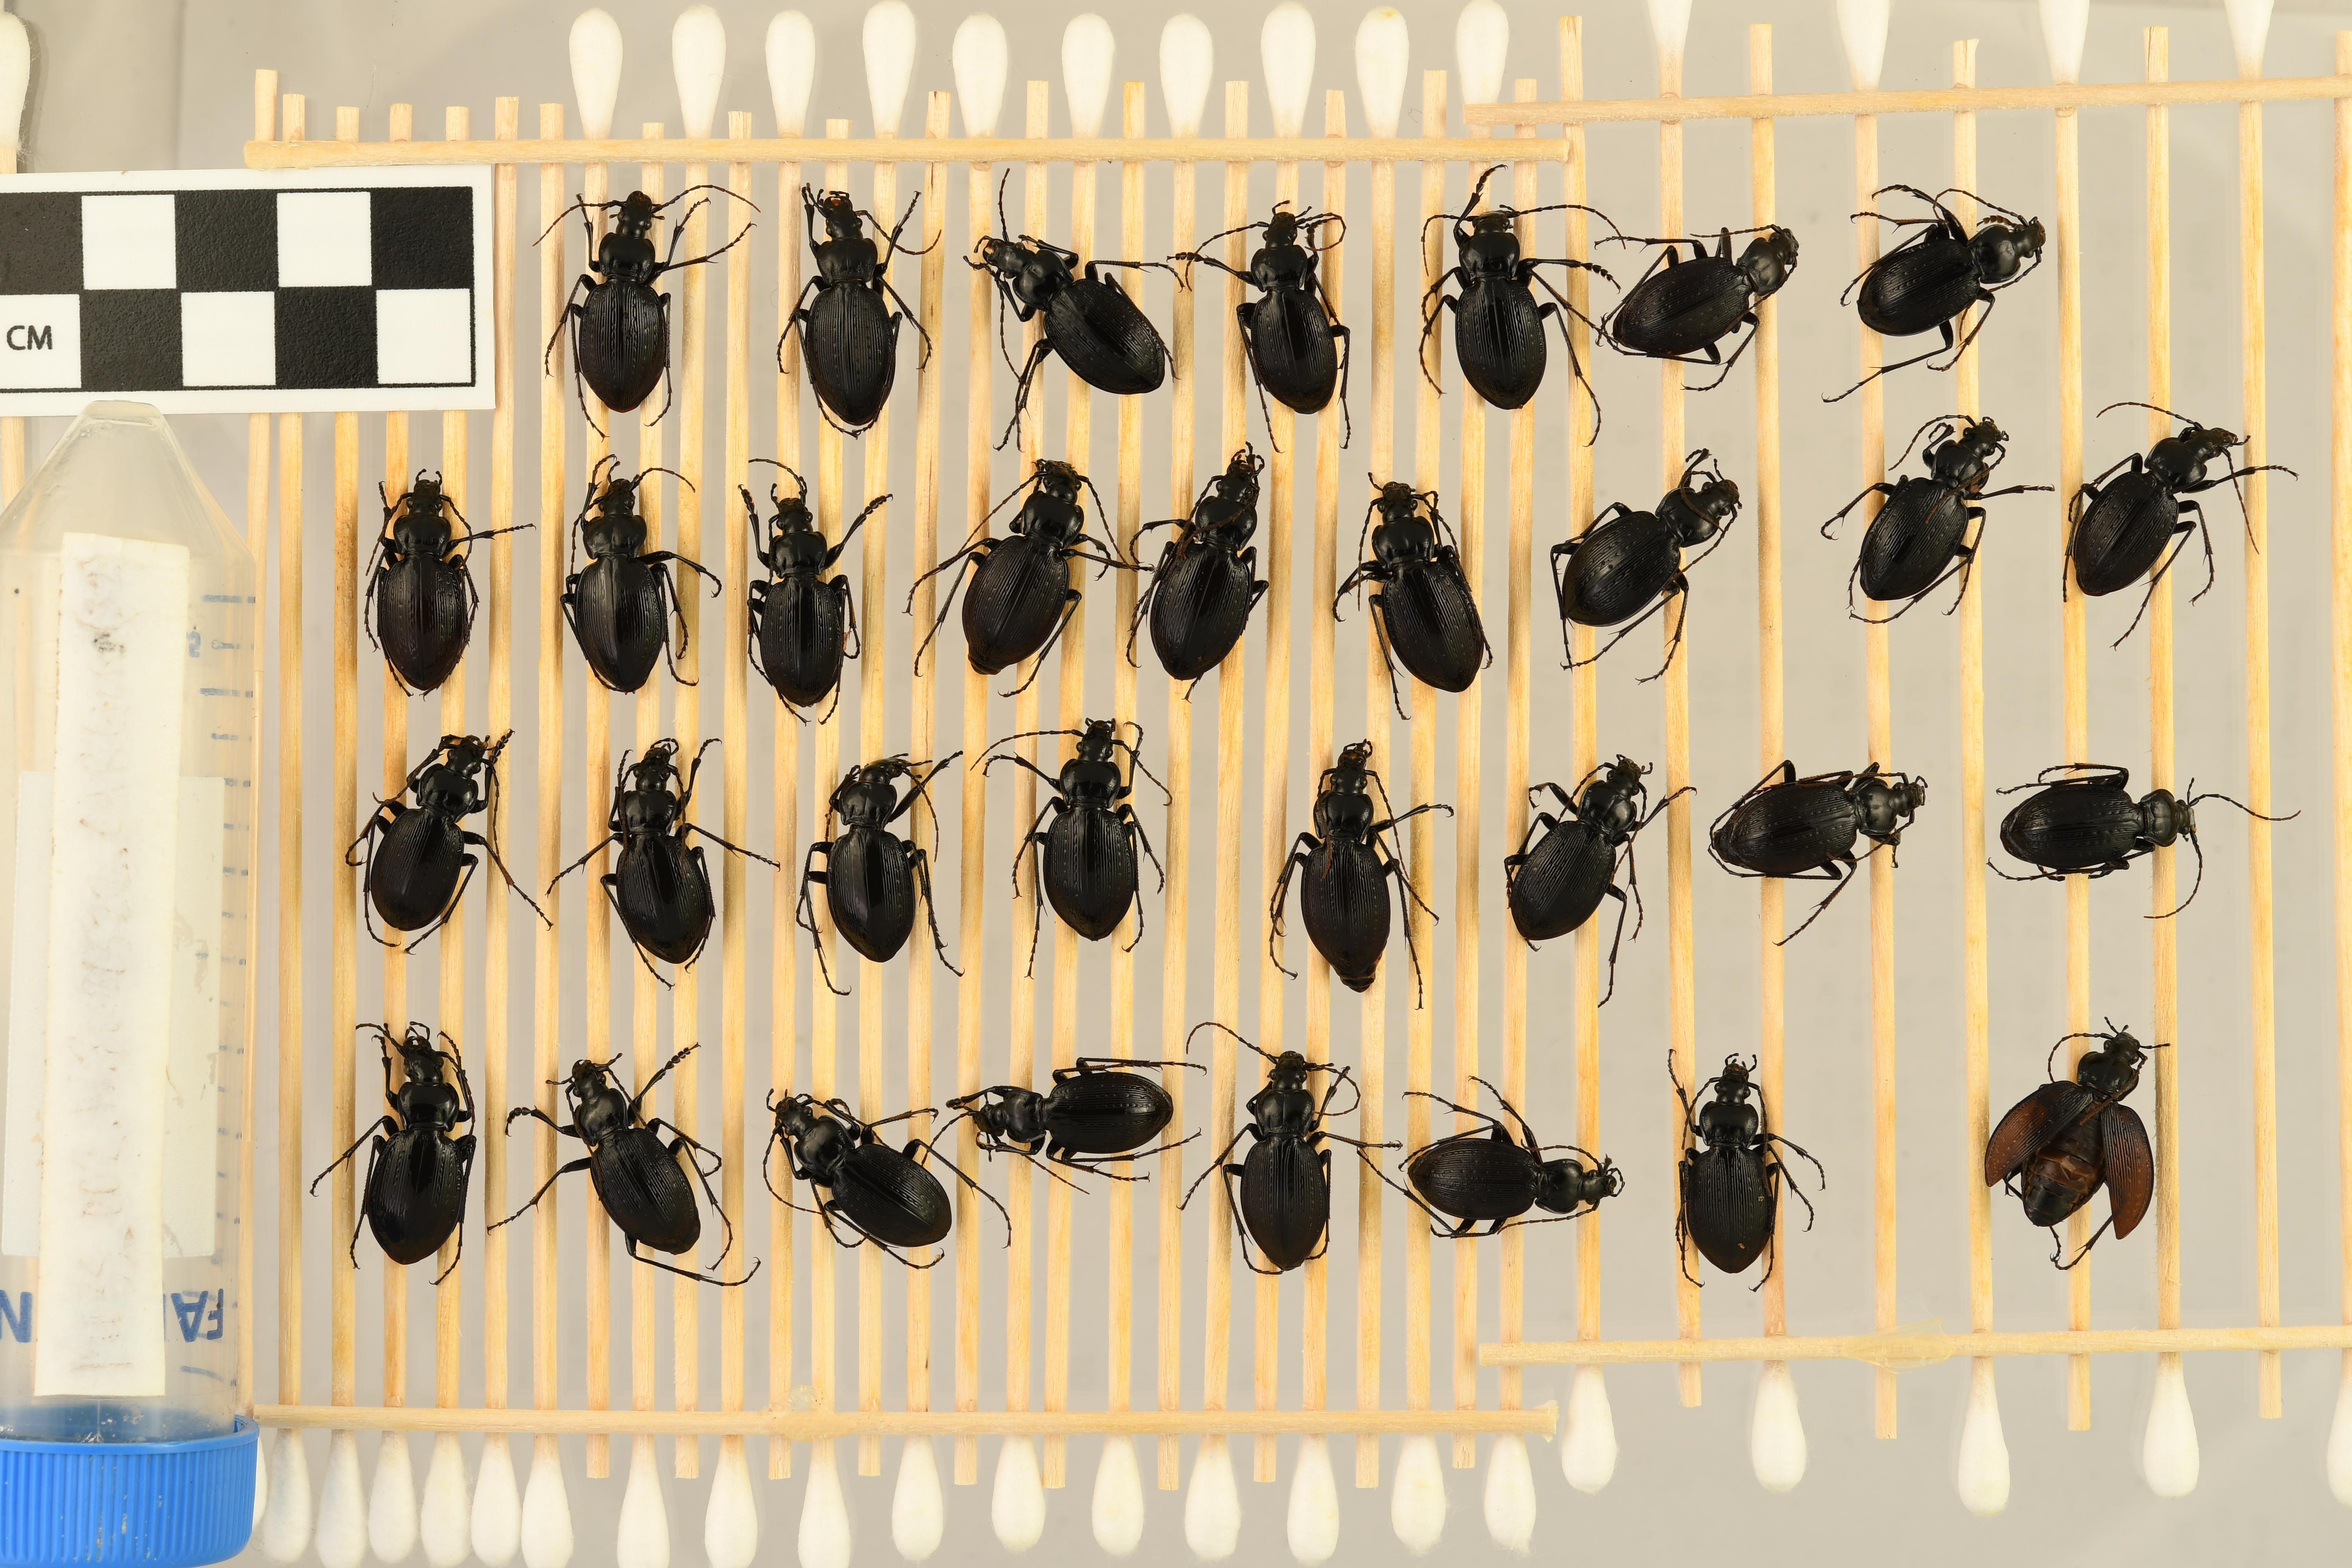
Carabus goryi — Mountain Lake Biological Station NEON, plot MLBS_002. Beetle 1, ElytraLength: 1.234 cm (lying flat: Yes)

Carabus goryi — Mountain Lake Biological Station NEON, plot MLBS_002. Beetle 1, ElytraWidth: 0.5196 cm (lying flat: Yes)

Carabus goryi — Mountain Lake Biological Station NEON, plot MLBS_002. Beetle 2, ElytraLength: 1.329 cm (lying flat: Yes)

Carabus goryi — Mountain Lake Biological Station NEON, plot MLBS_002. Beetle 2, ElytraWidth: 0.5461 cm (lying flat: Yes)

Carabus goryi — Mountain Lake Biological Station NEON, plot MLBS_002. Beetle 3, ElytraLength: 1.305 cm (lying flat: Yes)

Carabus goryi — Mountain Lake Biological Station NEON, plot MLBS_002. Beetle 3, ElytraWidth: 0.6159 cm (lying flat: Yes)

Carabus goryi — Mountain Lake Biological Station NEON, plot MLBS_002. Beetle 4, ElytraLength: 1.21 cm (lying flat: Yes)

Carabus goryi — Mountain Lake Biological Station NEON, plot MLBS_002. Beetle 4, ElytraWidth: 0.517 cm (lying flat: Yes)

Carabus goryi — Mountain Lake Biological Station NEON, plot MLBS_002. Beetle 5, ElytraLength: 1.26 cm (lying flat: Yes)

Carabus goryi — Mountain Lake Biological Station NEON, plot MLBS_002. Beetle 5, ElytraWidth: 0.5639 cm (lying flat: Yes)

Carabus goryi — Mountain Lake Biological Station NEON, plot MLBS_002. Beetle 6, ElytraLength: 1.308 cm (lying flat: Yes)

Carabus goryi — Mountain Lake Biological Station NEON, plot MLBS_002. Beetle 6, ElytraWidth: 0.5344 cm (lying flat: Yes)

Carabus goryi — Mountain Lake Biological Station NEON, plot MLBS_002. Beetle 7, ElytraLength: 1.226 cm (lying flat: Yes)

Carabus goryi — Mountain Lake Biological Station NEON, plot MLBS_002. Beetle 7, ElytraWidth: 0.5402 cm (lying flat: Yes)

Carabus goryi — Mountain Lake Biological Station NEON, plot MLBS_002. Beetle 8, ElytraLength: 1.273 cm (lying flat: Yes)

Carabus goryi — Mountain Lake Biological Station NEON, plot MLBS_002. Beetle 8, ElytraWidth: 0.5714 cm (lying flat: Yes)

Carabus goryi — Mountain Lake Biological Station NEON, plot MLBS_002. Beetle 9, ElytraLength: 1.278 cm (lying flat: Yes)

Carabus goryi — Mountain Lake Biological Station NEON, plot MLBS_002. Beetle 9, ElytraWidth: 0.6126 cm (lying flat: Yes)

Carabus goryi — Mountain Lake Biological Station NEON, plot MLBS_002. Beetle 10, ElytraLength: 1.182 cm (lying flat: Yes)

Carabus goryi — Mountain Lake Biological Station NEON, plot MLBS_002. Beetle 10, ElytraWidth: 0.5584 cm (lying flat: Yes)

Carabus goryi — Mountain Lake Biological Station NEON, plot MLBS_002. Beetle 11, ElytraLength: 1.249 cm (lying flat: Yes)

Carabus goryi — Mountain Lake Biological Station NEON, plot MLBS_002. Beetle 11, ElytraWidth: 0.6215 cm (lying flat: Yes)

Carabus goryi — Mountain Lake Biological Station NEON, plot MLBS_002. Beetle 12, ElytraLength: 1.306 cm (lying flat: Yes)

Carabus goryi — Mountain Lake Biological Station NEON, plot MLBS_002. Beetle 12, ElytraWidth: 0.6613 cm (lying flat: Yes)

Carabus goryi — Mountain Lake Biological Station NEON, plot MLBS_002. Beetle 13, ElytraLength: 1.255 cm (lying flat: Yes)

Carabus goryi — Mountain Lake Biological Station NEON, plot MLBS_002. Beetle 13, ElytraWidth: 0.6215 cm (lying flat: Yes)

Carabus goryi — Mountain Lake Biological Station NEON, plot MLBS_002. Beetle 14, ElytraLength: 1.297 cm (lying flat: Yes)

Carabus goryi — Mountain Lake Biological Station NEON, plot MLBS_002. Beetle 14, ElytraWidth: 0.5621 cm (lying flat: Yes)

Carabus goryi — Mountain Lake Biological Station NEON, plot MLBS_002. Beetle 15, ElytraLength: 1.258 cm (lying flat: Yes)

Carabus goryi — Mountain Lake Biological Station NEON, plot MLBS_002. Beetle 15, ElytraWidth: 0.5907 cm (lying flat: Yes)

Carabus goryi — Mountain Lake Biological Station NEON, plot MLBS_002. Beetle 16, ElytraLength: 1.225 cm (lying flat: Yes)

Carabus goryi — Mountain Lake Biological Station NEON, plot MLBS_002. Beetle 16, ElytraWidth: 0.5767 cm (lying flat: Yes)

Carabus goryi — Mountain Lake Biological Station NEON, plot MLBS_002. Beetle 17, ElytraLength: 1.158 cm (lying flat: Yes)

Carabus goryi — Mountain Lake Biological Station NEON, plot MLBS_002. Beetle 17, ElytraWidth: 0.5837 cm (lying flat: Yes)

Carabus goryi — Mountain Lake Biological Station NEON, plot MLBS_002. Beetle 18, ElytraLength: 1.194 cm (lying flat: Yes)

Carabus goryi — Mountain Lake Biological Station NEON, plot MLBS_002. Beetle 18, ElytraWidth: 0.5792 cm (lying flat: Yes)

Carabus goryi — Mountain Lake Biological Station NEON, plot MLBS_002. Beetle 19, ElytraLength: 1.237 cm (lying flat: Yes)

Carabus goryi — Mountain Lake Biological Station NEON, plot MLBS_002. Beetle 19, ElytraWidth: 0.5867 cm (lying flat: Yes)

Carabus goryi — Mountain Lake Biological Station NEON, plot MLBS_002. Beetle 20, ElytraLength: 1.274 cm (lying flat: Yes)

Carabus goryi — Mountain Lake Biological Station NEON, plot MLBS_002. Beetle 20, ElytraWidth: 0.6104 cm (lying flat: Yes)

Carabus goryi — Mountain Lake Biological Station NEON, plot MLBS_002. Beetle 21, ElytraLength: 1.303 cm (lying flat: Yes)

Carabus goryi — Mountain Lake Biological Station NEON, plot MLBS_002. Beetle 21, ElytraWidth: 0.5975 cm (lying flat: Yes)

Carabus goryi — Mountain Lake Biological Station NEON, plot MLBS_002. Beetle 22, ElytraLength: 1.243 cm (lying flat: Yes)

Carabus goryi — Mountain Lake Biological Station NEON, plot MLBS_002. Beetle 22, ElytraWidth: 0.5702 cm (lying flat: Yes)

Carabus goryi — Mountain Lake Biological Station NEON, plot MLBS_002. Beetle 23, ElytraLength: 1.257 cm (lying flat: Yes)

Carabus goryi — Mountain Lake Biological Station NEON, plot MLBS_002. Beetle 23, ElytraWidth: 0.6114 cm (lying flat: Yes)

Carabus goryi — Mountain Lake Biological Station NEON, plot MLBS_002. Beetle 24, ElytraLength: 1.255 cm (lying flat: Yes)

Carabus goryi — Mountain Lake Biological Station NEON, plot MLBS_002. Beetle 24, ElytraWidth: 0.588 cm (lying flat: Yes)

Carabus goryi — Mountain Lake Biological Station NEON, plot MLBS_002. Beetle 25, ElytraLength: 1.275 cm (lying flat: Yes)

Carabus goryi — Mountain Lake Biological Station NEON, plot MLBS_002. Beetle 25, ElytraWidth: 0.5767 cm (lying flat: Yes)

Carabus goryi — Mountain Lake Biological Station NEON, plot MLBS_002. Beetle 26, ElytraLength: 1.239 cm (lying flat: Yes)

Carabus goryi — Mountain Lake Biological Station NEON, plot MLBS_002. Beetle 26, ElytraWidth: 0.5867 cm (lying flat: Yes)

Carabus goryi — Mountain Lake Biological Station NEON, plot MLBS_002. Beetle 27, ElytraLength: 1.203 cm (lying flat: Yes)

Carabus goryi — Mountain Lake Biological Station NEON, plot MLBS_002. Beetle 27, ElytraWidth: 0.598 cm (lying flat: Yes)

Carabus goryi — Mountain Lake Biological Station NEON, plot MLBS_002. Beetle 28, ElytraLength: 1.183 cm (lying flat: Yes)

Carabus goryi — Mountain Lake Biological Station NEON, plot MLBS_002. Beetle 28, ElytraWidth: 0.5461 cm (lying flat: Yes)

Carabus goryi — Mountain Lake Biological Station NEON, plot MLBS_002. Beetle 29, ElytraLength: 1.261 cm (lying flat: Yes)

Carabus goryi — Mountain Lake Biological Station NEON, plot MLBS_002. Beetle 29, ElytraWidth: 0.6109 cm (lying flat: Yes)

Carabus goryi — Mountain Lake Biological Station NEON, plot MLBS_002. Beetle 30, ElytraLength: 1.171 cm (lying flat: Yes)

Carabus goryi — Mountain Lake Biological Station NEON, plot MLBS_002. Beetle 30, ElytraWidth: 0.5586 cm (lying flat: Yes)

Carabus goryi — Mountain Lake Biological Station NEON, plot MLBS_002. Beetle 31, ElytraLength: 1.208 cm (lying flat: Yes)

Carabus goryi — Mountain Lake Biological Station NEON, plot MLBS_002. Beetle 31, ElytraWidth: 0.5714 cm (lying flat: Yes)

Carabus goryi — Mountain Lake Biological Station NEON, plot MLBS_002. Beetle 32, ElytraLength: 1.345 cm (lying flat: No)

Carabus goryi — Mountain Lake Biological Station NEON, plot MLBS_002. Beetle 32, ElytraWidth: 0.4366 cm (lying flat: No)